Refuge Alfred Wills

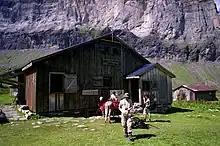
Refuge Alfred Wills

Refuge Alfred Wills is a mountain hut in the French Alps in Haute-Savoie.